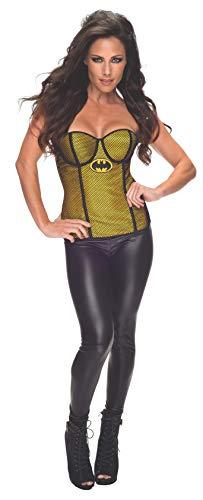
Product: Rubie's Women's DC Comics Batgirl Corset with Fishnet Overlay, Black/Yellow, Large
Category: Clothing, Shoes & Jewelry | Costumes & Accessories | Women | Costumes & Cosplay Apparel | Tops & Corsets
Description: Great Condition.
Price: $19.90 $ 19 . 90
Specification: ProductDimensions:16x13.5x3inches|ItemWeight:7.8ounces|ShippingWeight:8ounces(Viewshippingratesandpolicies)|DomesticShipping:ItemcanbeshippedwithinU.S.|InternationalShipping:ThisitemcanbeshippedtoselectcountriesoutsideoftheU.S.LearnMore|ASIN:B00L3HWBRO|Itemmodelnumber:880414|Manufacturerrecommendedage:4-12years